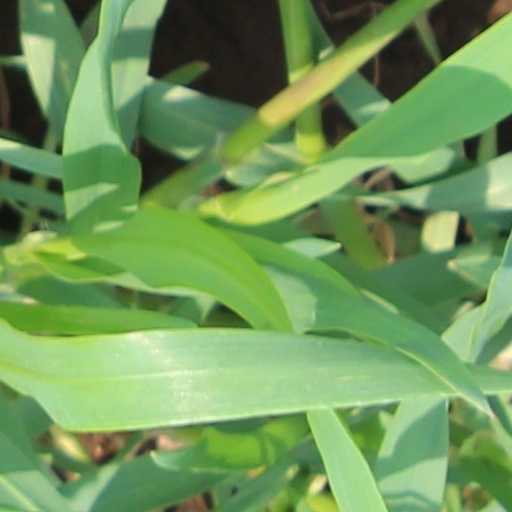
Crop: wheat